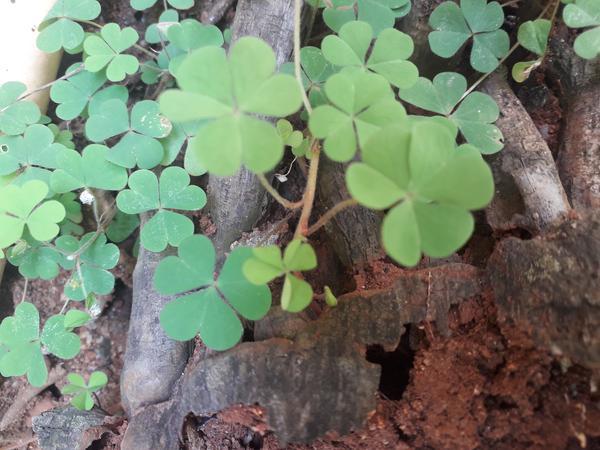
Plant: Wood_sorel